The Sixty-nine Stations of the Kiso Kaidō

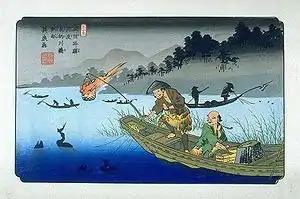
"Ukiyo-e" print of Gōdo-juku, by Eisen

Eisen produced the first 11 prints of the series, from Nihonbashi to Honjō-shuku, stretching from Tokyo to Saitama Prefecture. His prints from Gunma Prefecture include Kuragano-shuku, Itahana-shuku and Sakamoto-shuku. Representing Nagano Prefecture, he made prints of Kutsukake-shuku, Oiwake-shuku, Iwamurada-shuku, Shiojiri-shuku, Narai-juku, Yabuhara-juku, Nojiri-juku and Magome-juku. His last two prints, Unuma-juku and Gōdo-juku represent Gifu Prefecture. After that, Hiroshige took over production of the series.